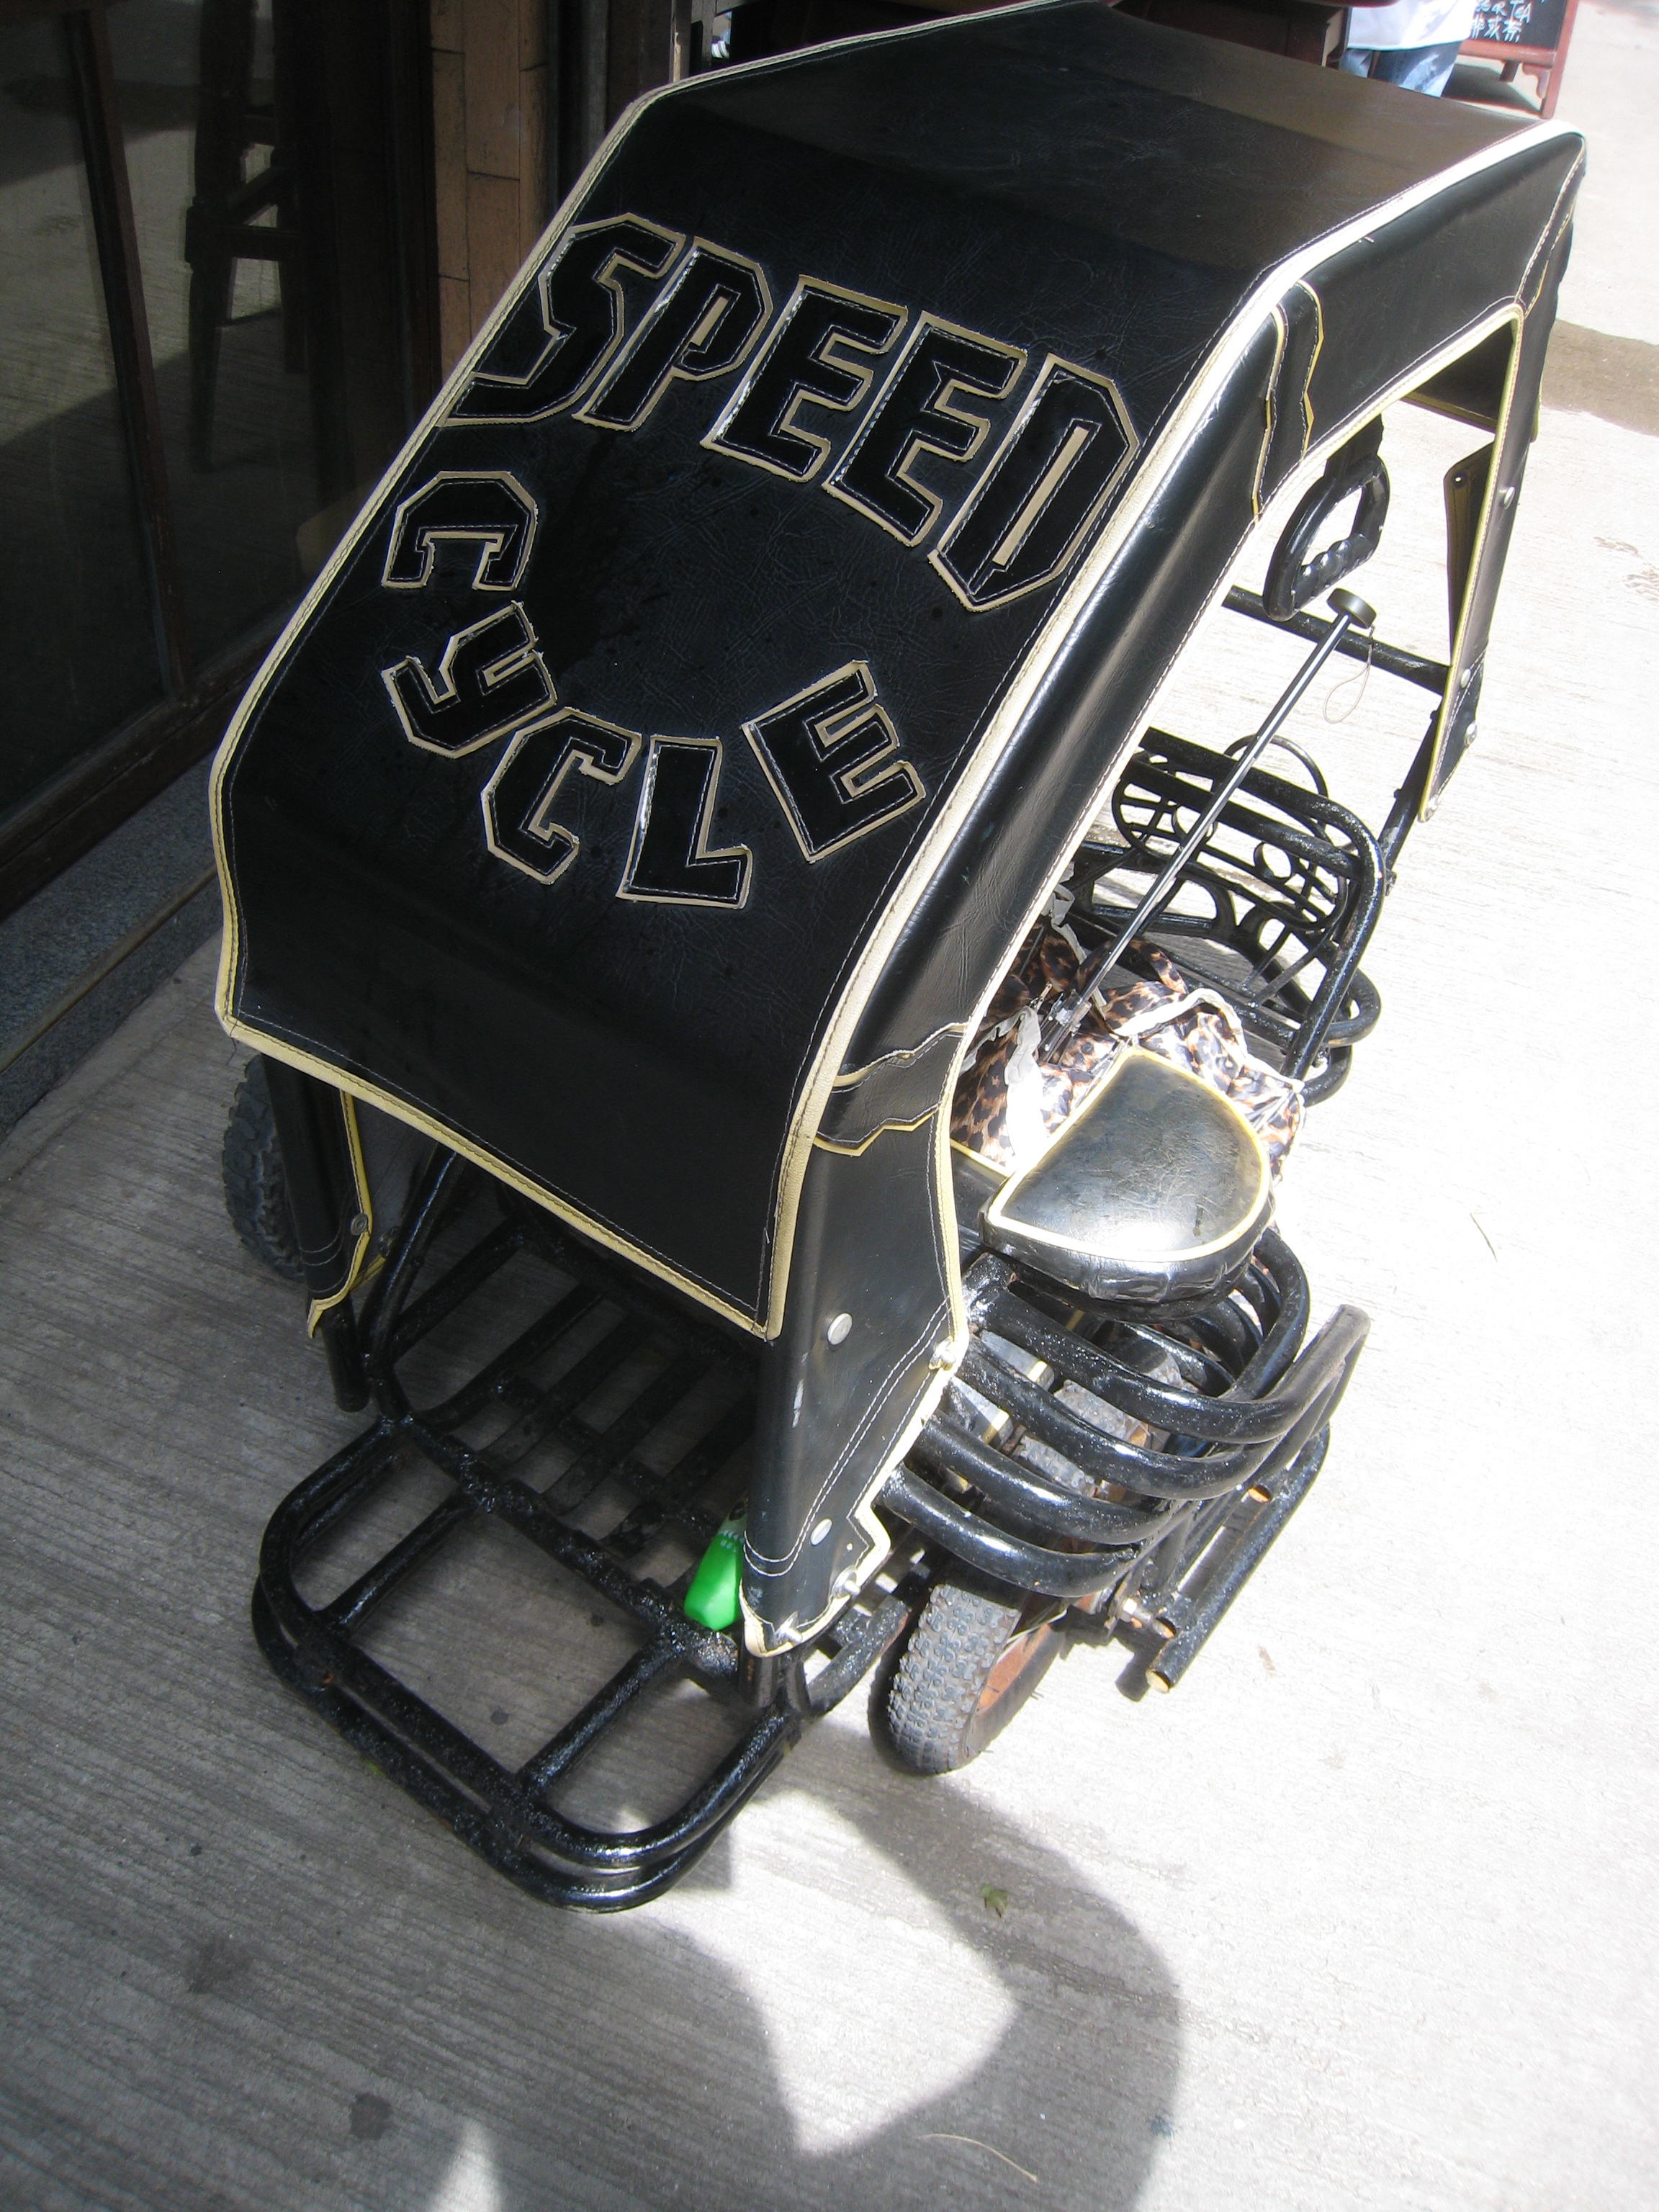
vehicle, motorcycle, tire, bumper, engine, hongkong, lamma, automotive exterior